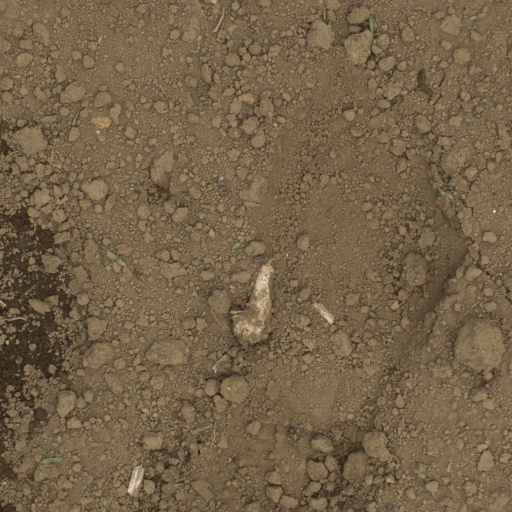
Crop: Jerusalem artichoke